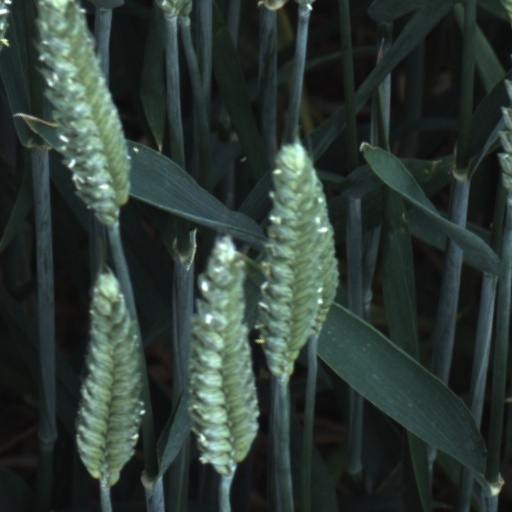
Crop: wheat